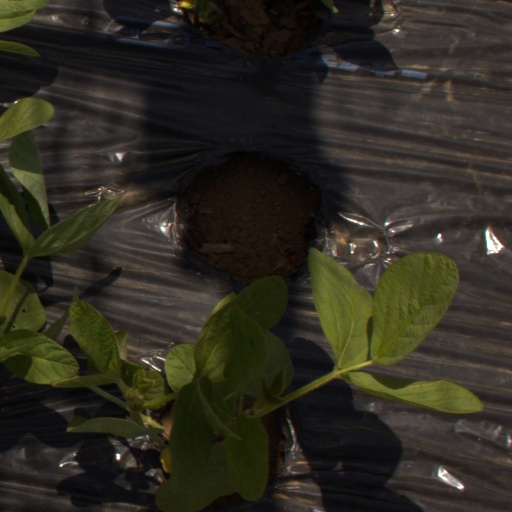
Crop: Jerusalem artichoke